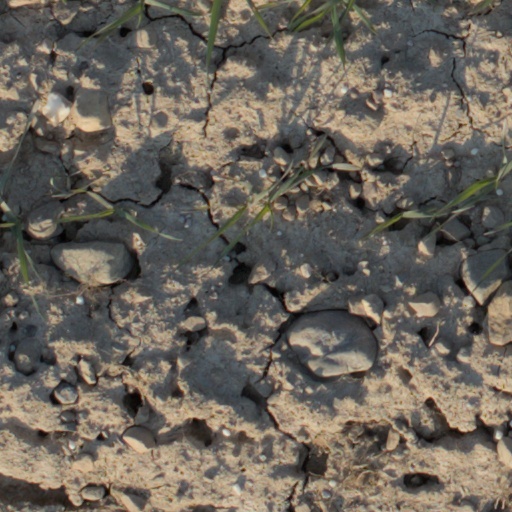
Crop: wheat